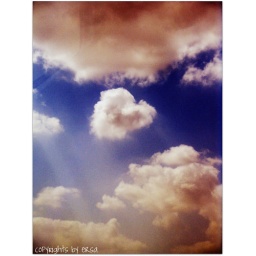
After rain i saw this heart cloud floating in the sky =)